Adepeju Jaiyeoba

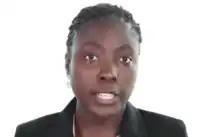
Adepeju Jaiyeoba in 2014

Adepeju Opeyemi Jaiyeoba (born November 1983) is a Nigerian social entrepreneur and activist who created the Brown Button Foundation as well as Mother's Delivery Kit which creates low cost health care options and delivery kits containing basic sterile supplies for expectant mothers in Nigeria.